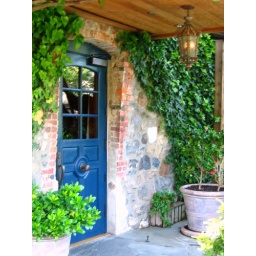
The blue door entrance to The French Laundry in Yountville, CA.